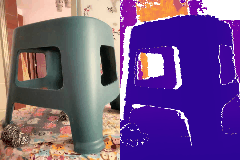
Label: chair